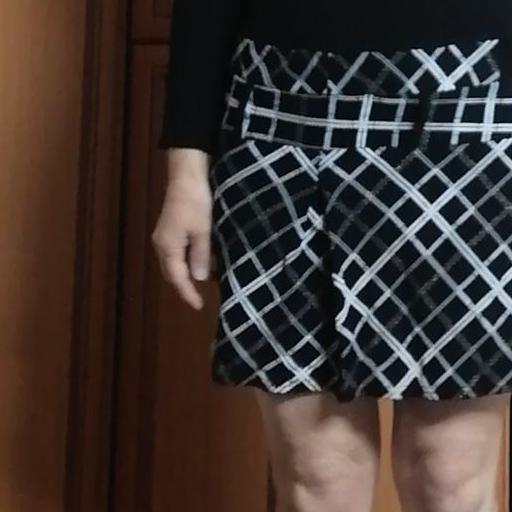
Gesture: no_gesture